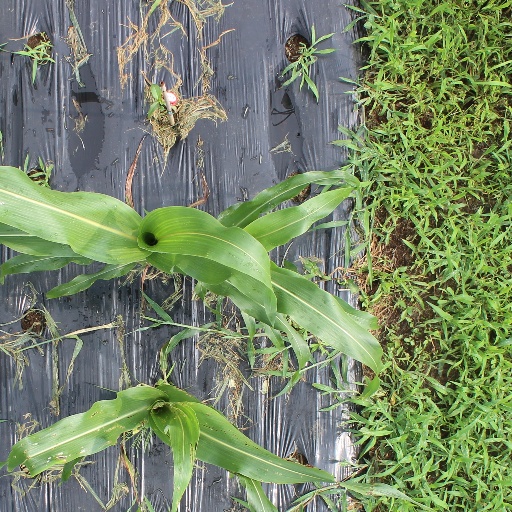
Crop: sorghum